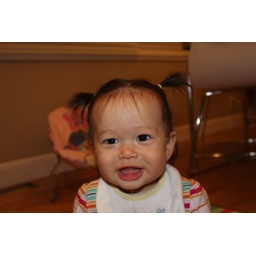
We came home and found this girl sitting in our living room...